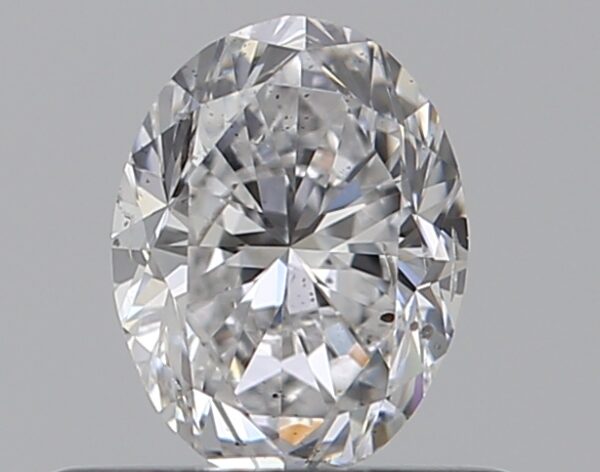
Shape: oval
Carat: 0.5
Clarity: SI2
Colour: D
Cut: GD
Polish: EX
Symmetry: VG
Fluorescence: N
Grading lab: GIA
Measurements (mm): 5.7 x 4.31 x 2.96